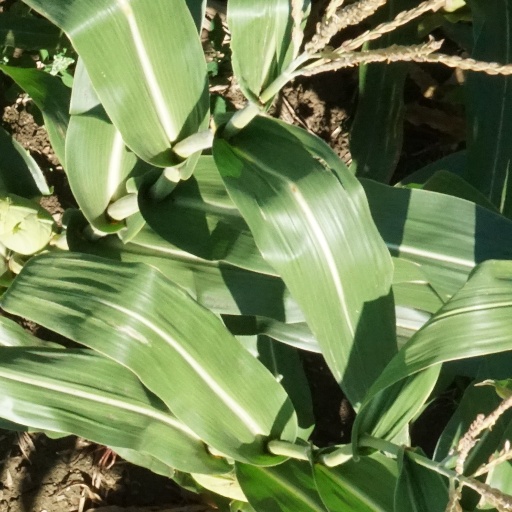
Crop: maize; corn